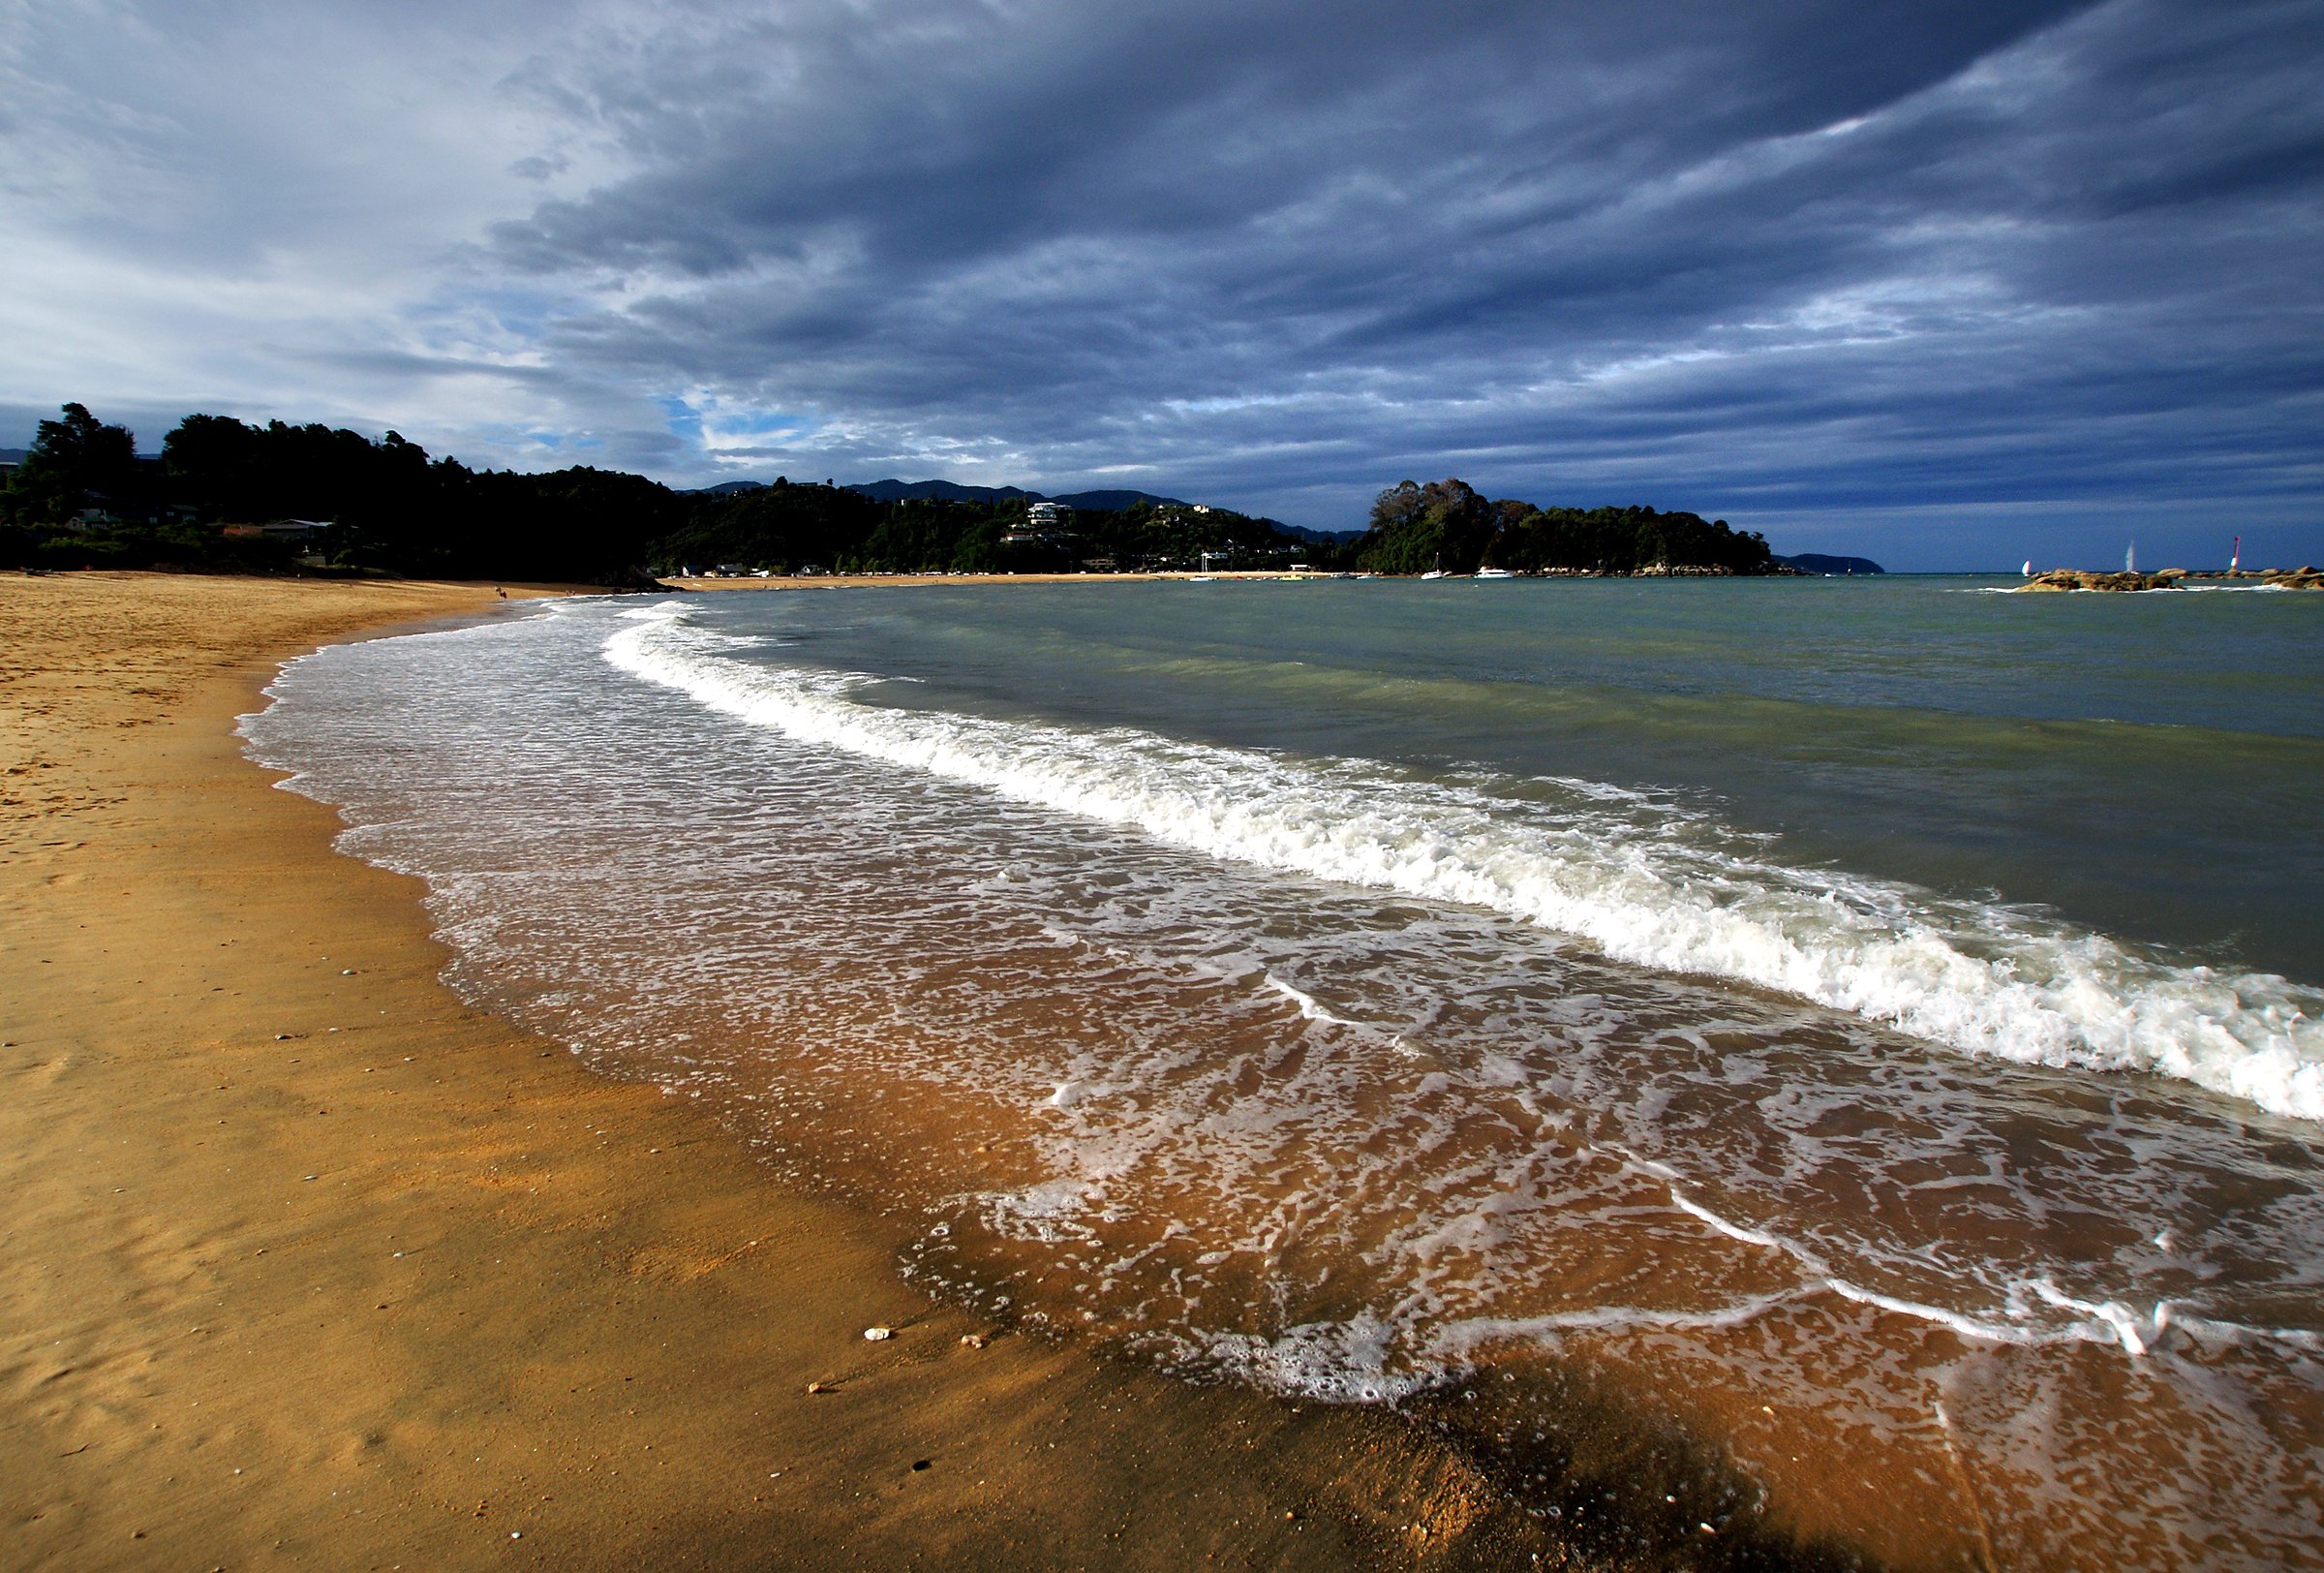
beach, sea, coast, water, sand, ocean, cloud, shore, wave, river, seascape, body of water, newzealand, sonydslra300, abletasmannationalpark, tasmanbay, wind wave